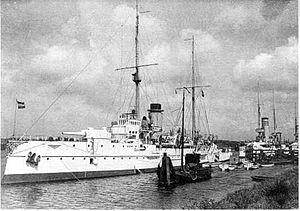
Le HNLMS Jacob van Heemskerck était un croiseur cuirassé de 2ᵉ classe construit au début des années 1900 pour la Marine royale néerlandaise.
Le Rijkswerf était un chantier naval situé à Amsterdam qui construisit une quantité importante de navires de guerre pour la Marine royale néerlandaise.
La crise néerlando-vénézuélienne de 1908 a éclaté entre les Pays-Bas et le Venezuela après que le président vénézuélien, Cipriano Castro, a exercé un blocus économique l'île néerlandaise de Curaçao au motif qu'elle hébergeait des réfugiés politiques du Venezuela.